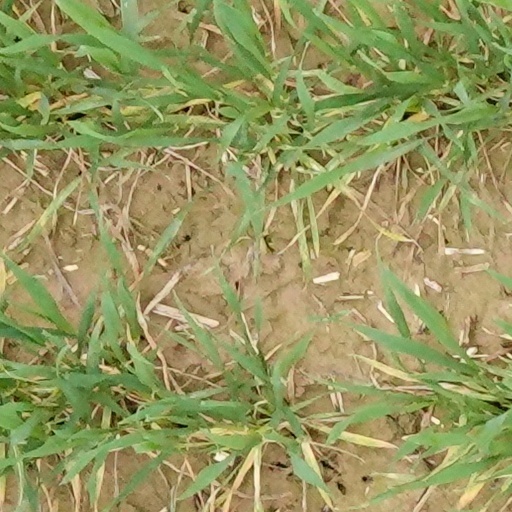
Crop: wheat